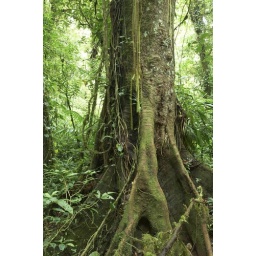
Moss on the side of a tree in the cloud forest in Monteverde cloud forest reserve, Costa Rica